Casualties of the Iraq War

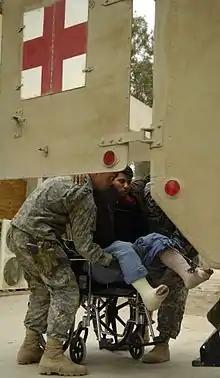
U.S. Army medics lift a wounded Iraqi police officer into an ambulance (March 2007)

As of January 18, 2007, there were at least 500 American amputees due to the Iraq War. In 2016, the number was estimated to be 1,650 U.S. troops. The 2007 estimate suggests amputees represent 2.2% of the 22,700 U.S. troops wounded in action (5% for soldiers whose wounds prevented them returning to duty).